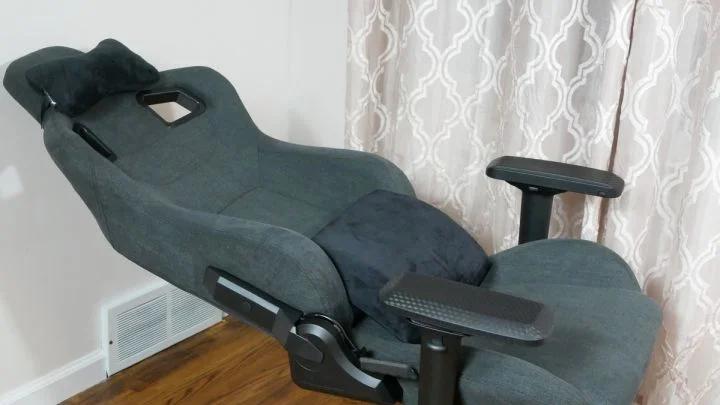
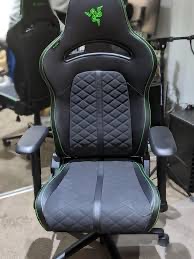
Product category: items_chair
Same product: no